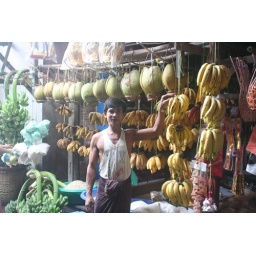
A banana salesman wanted me to take his photo in the small market in Twante.